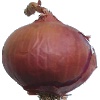
Label: Onion Red 1